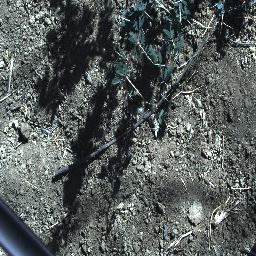
Label: prickly_acacia